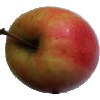
Label: apple_pink_lady